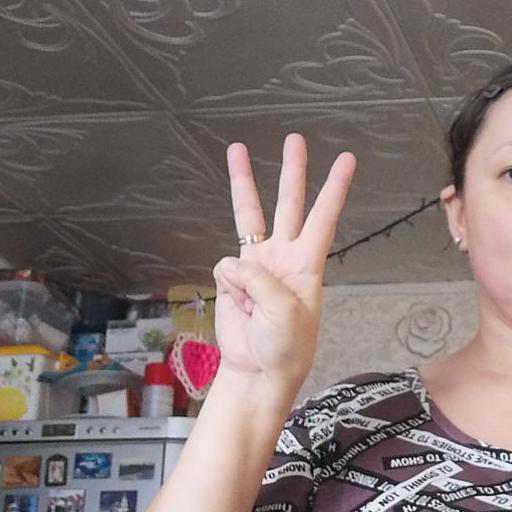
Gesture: three